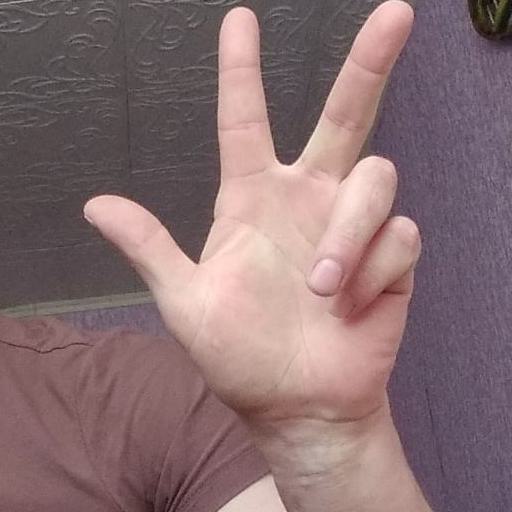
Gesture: three2